Antimonumenta (Morelia)

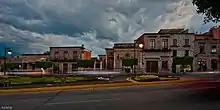
The location where the "Antimonumenta" was placed "(pictured in 2014)"

The original "Antimonumenta" was painted completely in purple and it was represented with the symbol of the feminist struggle, which is based on the symbol of Venus with a raised fist in the center. In feminism, the color represents "loyalty, constancy towards a purpose [and] unwavering firmness towards a cause". It was a metal sculpture whose upper part had written in Spanish, in violet capital letters: "Alive, free and happy", while on the arm of the cross it was written, "Not one more!". According to the installers, it represents the victims of femicide, as well as a method to invoke compassion, empathy and solidarity towards their cause.